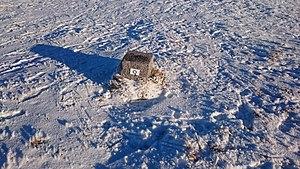
Borne IGN au sommet du Hohneck, commune de la Bresse (88)
Un système géodésique est un système de référence permettant d'exprimer les positions au voisinage de la Terre.